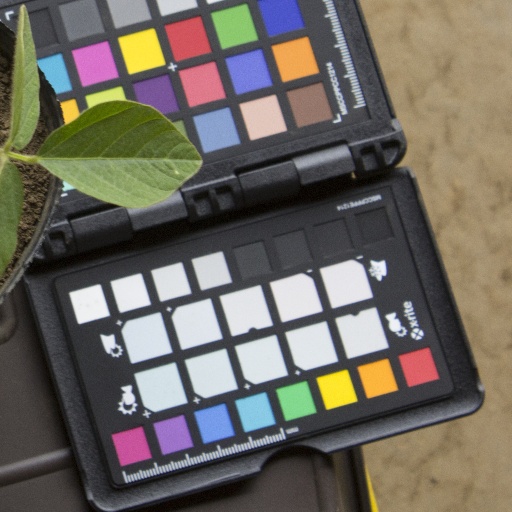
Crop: soybean